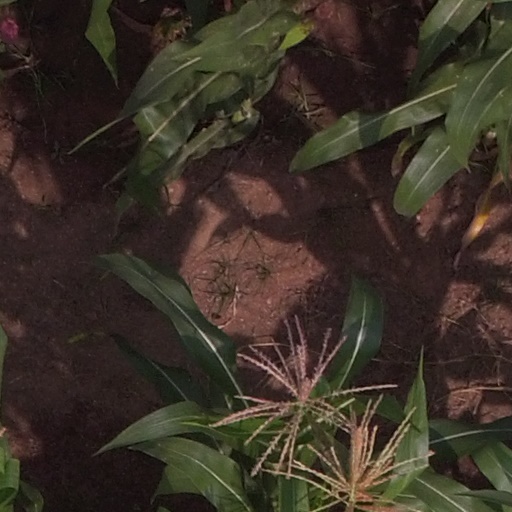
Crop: maize; corn